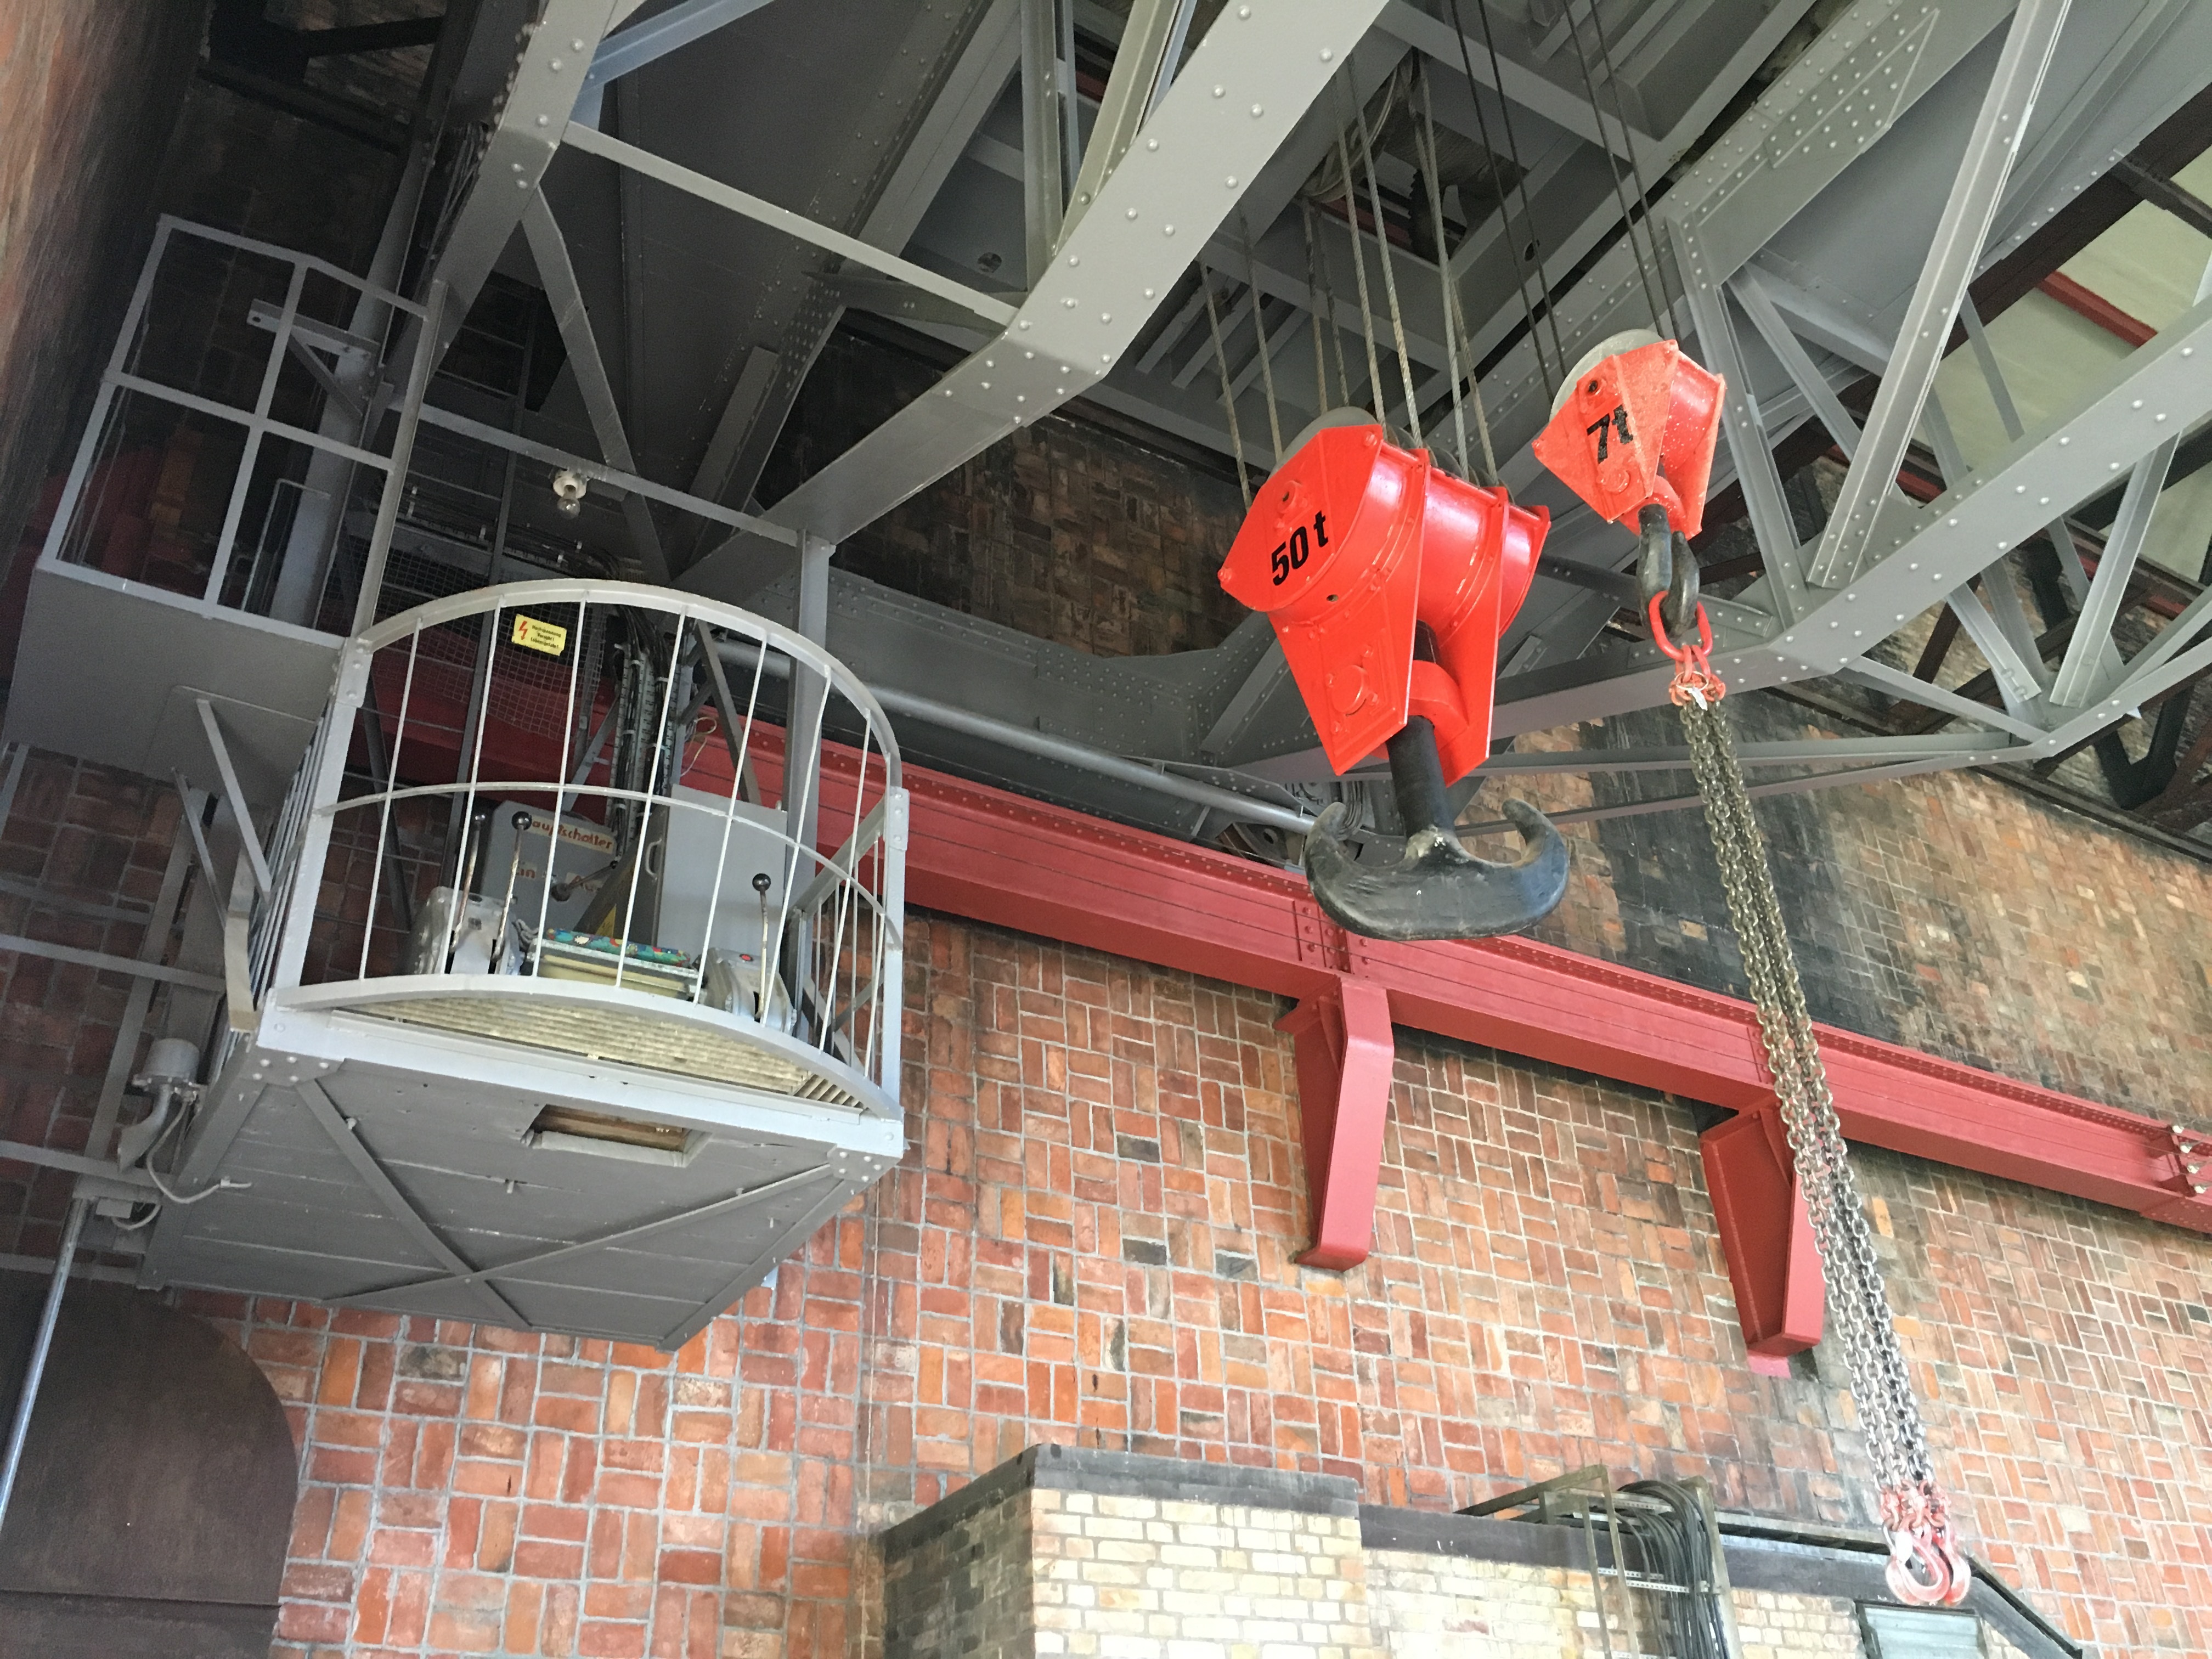
architecture, house, window, roof, building, facade, industrial, hook, crane, tourist attraction, usedom, village of peenem nde